Capitalist propaganda

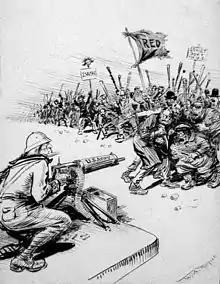
Anti-communist poster (1919) by William Allen Rogers in the New York Herald, depicting a U.S. Army soldier pointing a machine gun at a crowd of "reds" and "wobblies" holding signs in support of communism and a "Soviet Gov't for U.S."

Following the October Revolution in the Soviet Union, capitalist propaganda was used throughout the United States, Canada, the United Kingdom, and other countries to portray the country and leaders of the revolution negatively to the people. Scholars have identified that this was done largely out of fear that the revolution would inspire similar uprisings in their own countries.